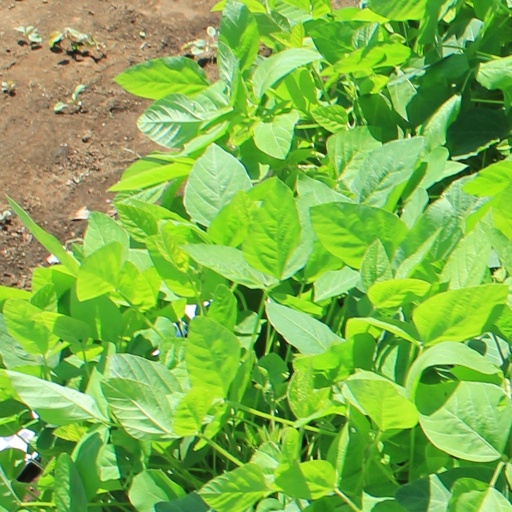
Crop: soybean